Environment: real
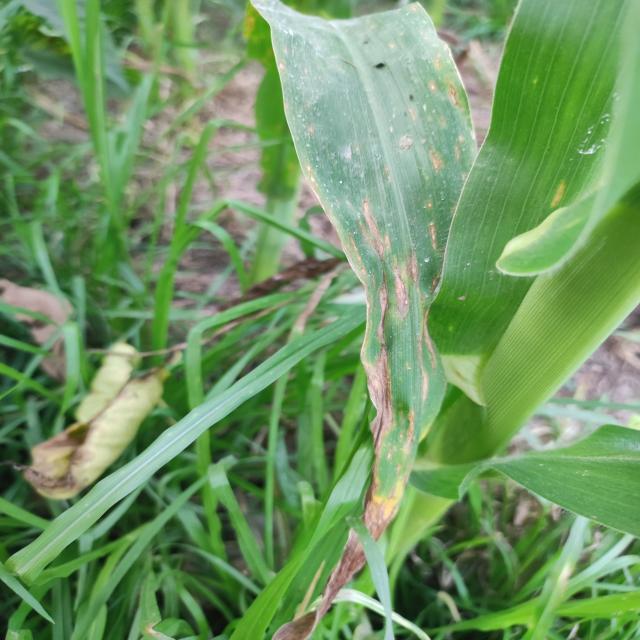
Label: northern_corn_leaf_blight